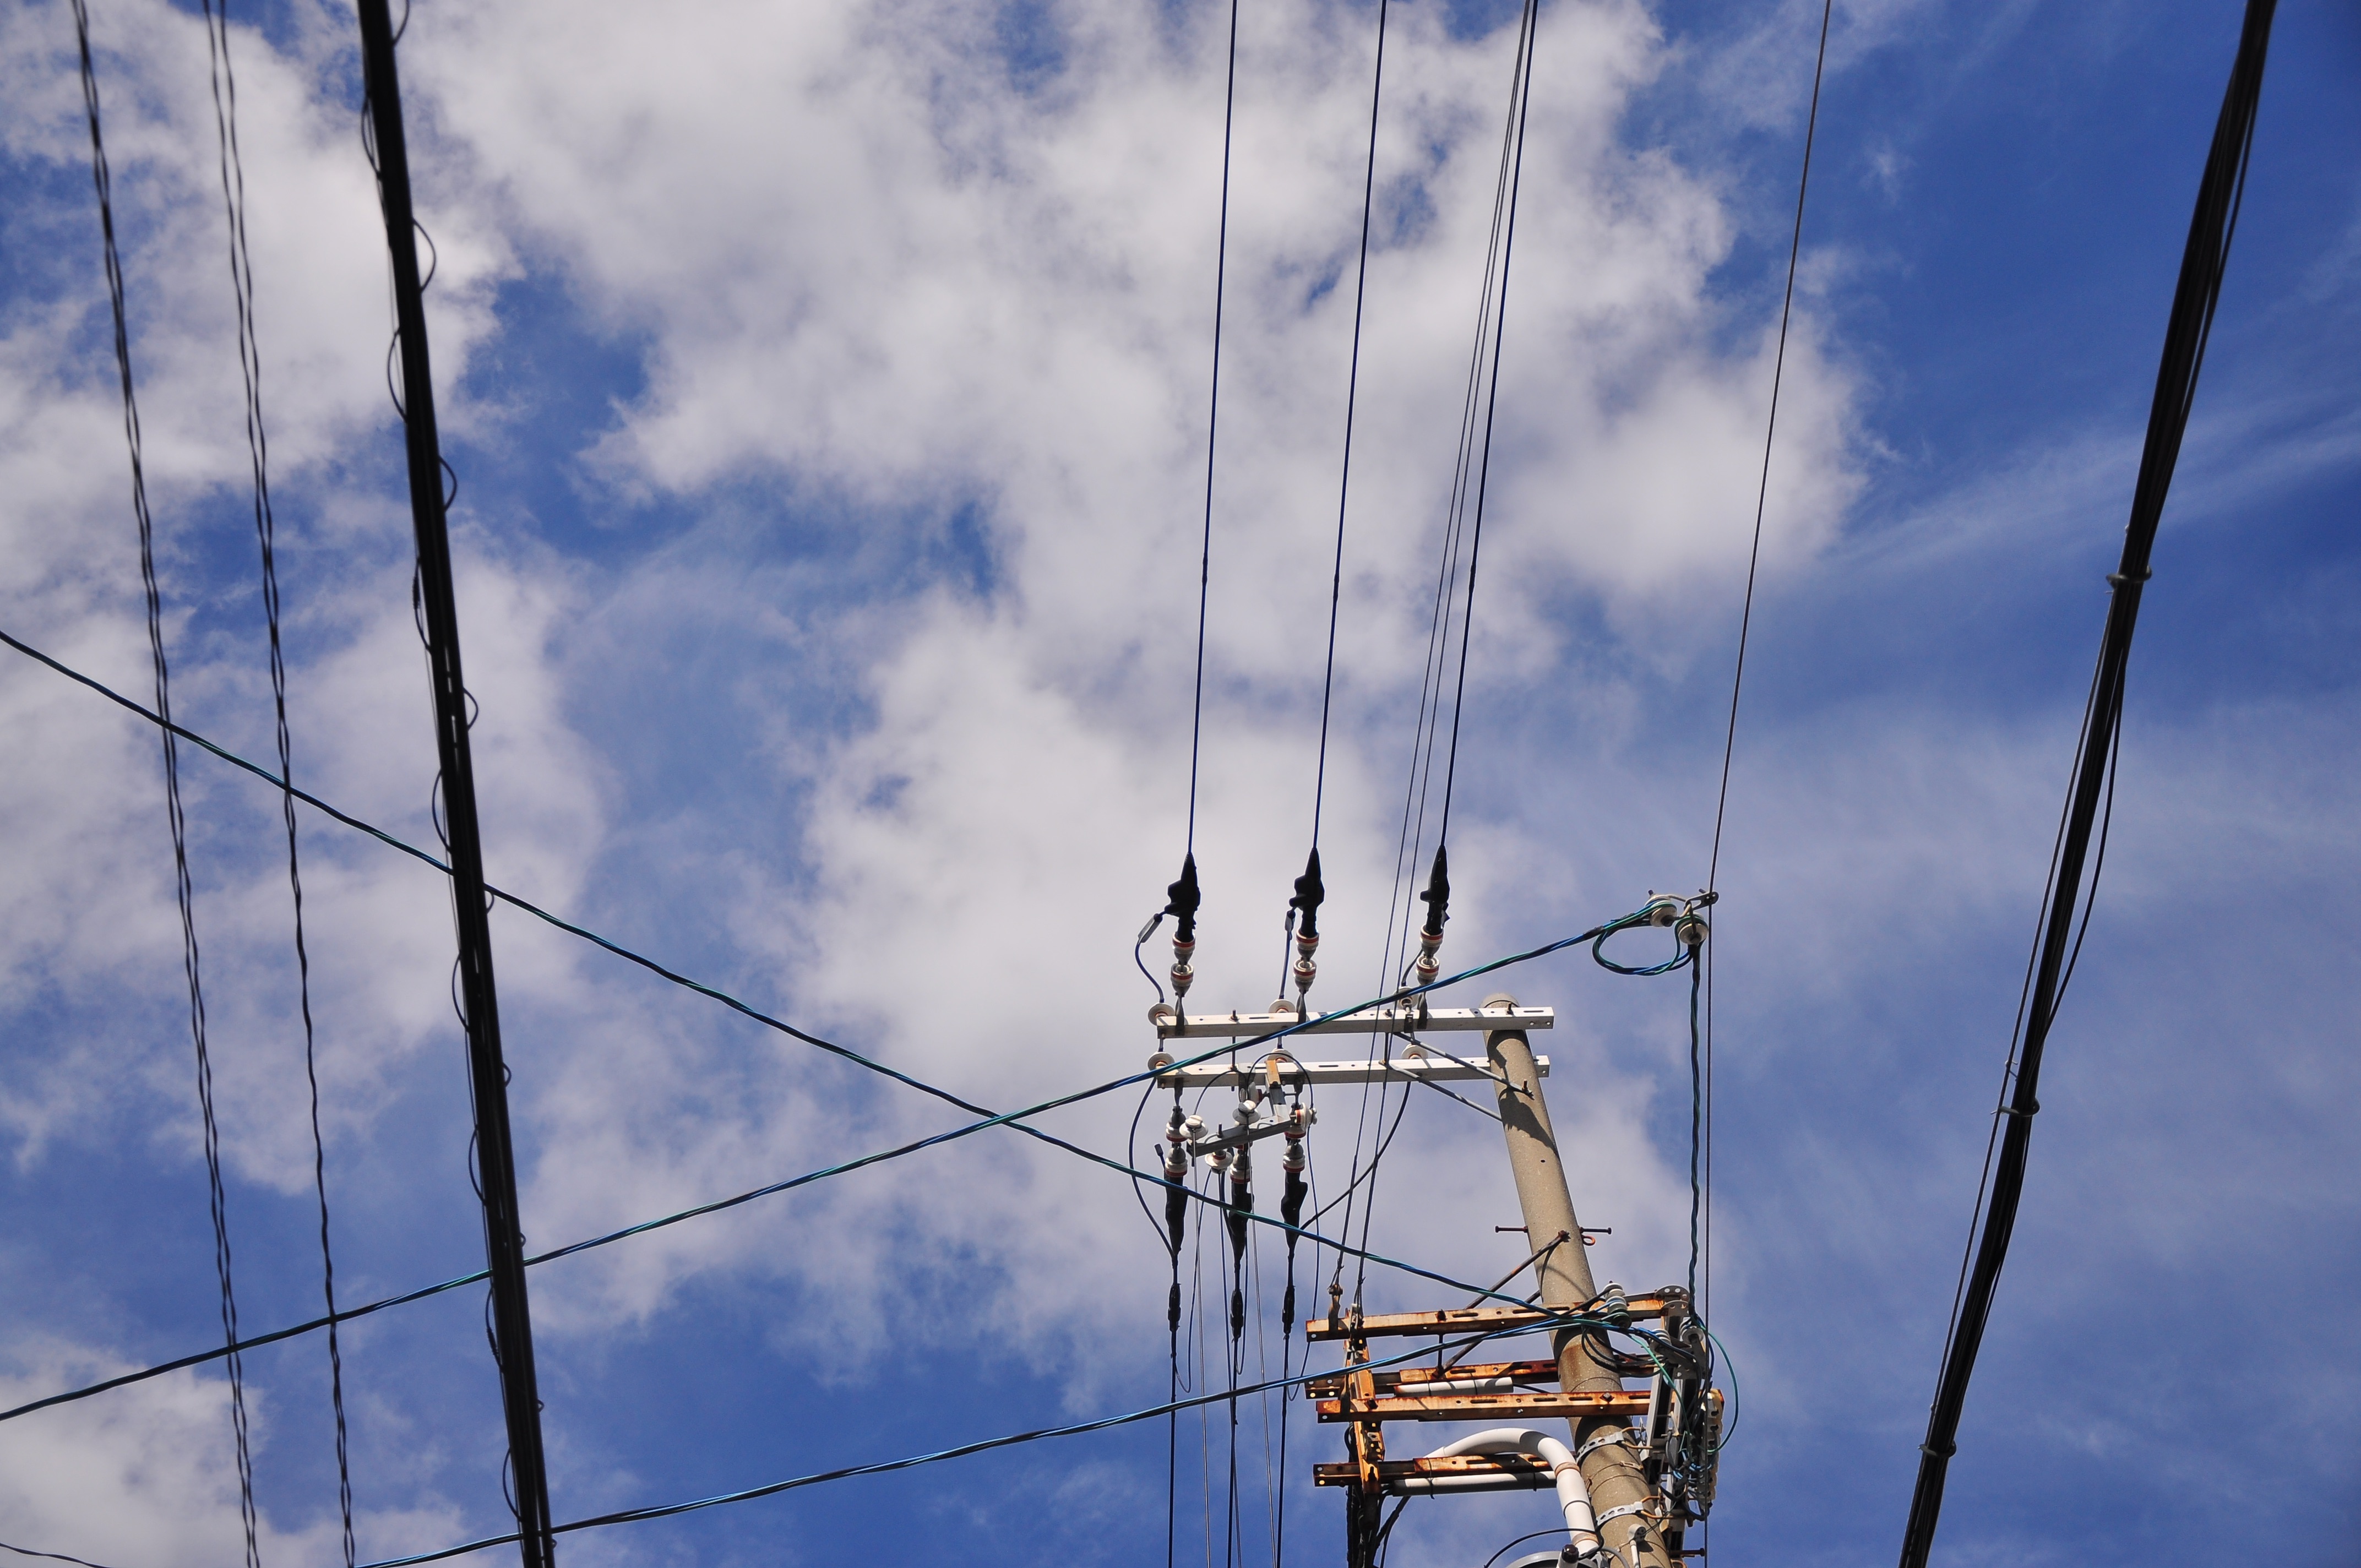
cloud, sky, line, reflection, vehicle, tower, mast, blue, electricity, transmission tower, atmosphere of earth, outdoor structure, electrical supply, overhead power line